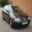
Label: automobile